Queen's graph

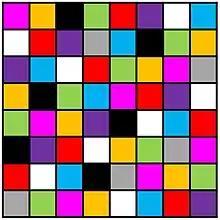
A 9-colouring of the formula_3 queen's graph. Notice that each pair of squares with the same colour are not on the same rank, file or diagonal, so a queen could not move directly between the squares.

A colouring of the queen's graph is an assignment of colours to each vertex such that no two adjacent vertices are given the same colour. For instance, if a8 is coloured red, then no other square on the a-file, eighth rank or long diagonal can be coloured red, as a queen can move from a8 to any of these squares. The chromatic number of the graph is the smallest number of colours that can be used to colour it.